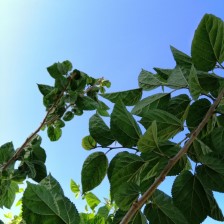
Variety: BlackAustralia